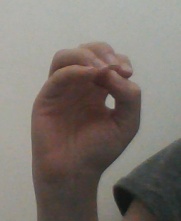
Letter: ha